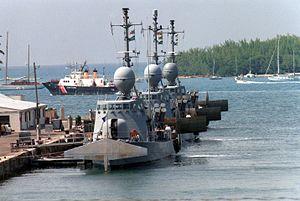
La classe Pegasus ou PHM est une série d’hydroptères militaires, conçus pour tenir le rôle de patrouilleurs d’attaque rapide dans l’US Navy, où elle sera active entre 1977 et 1993. Originellement destinés aux opérations de l’OTAN en mer du Nord et Baltique, six hydroptères de cette classe ont été commandés par la Navy et seront utilisés pour des opérations côtières en mer des Caraïbes ; les autres marines de l’OTAN, notamment l’Allemagne et l’Italie, s’étant retirées du projet. Les Pegasus obtiendront de nombreux succès dans la lutte contre le trafic de stupéfiants dans les Caraïbes.